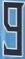
Number: 9